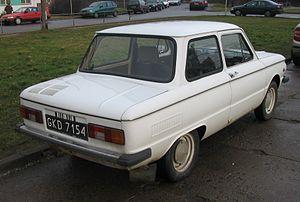
Les ZAZ 966 et ZAZ 968 sont deux automobiles produites par le constructeur ukrainien ZAZ à Zaparojie, en Ukraine. La 966 a remplacé la ZAZ 965 en 1965 et cèdera sa place en 1970 à la 968, vendue également sous le nom d’Eliette, qui perdurera jusqu’en 1994.
ZAZ est une entreprise ukrainienne de construction automobile, fondée en 1956 dans la ville de Zaporijia ou Zaporojie, en Ukraine.